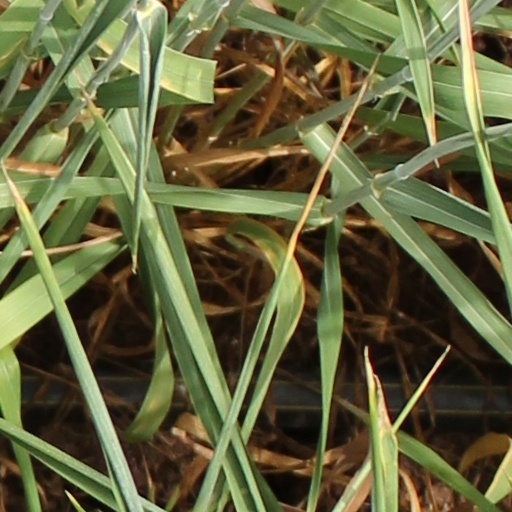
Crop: wheat